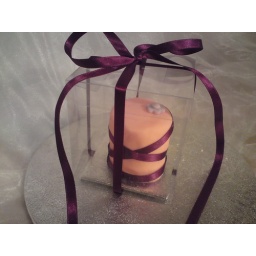
Individual mini cakes delivered in acrylic plastic box, tied with ribbon.